Biblists

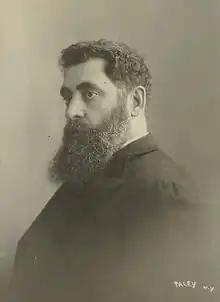
Founder Jacob Gordin (1853–1909)

The sect emerged around 1880 among the Jewish working classes of Yelisavetgrad, South Russia, under the leadership of Jacob Gordin, in response to a wave of pogroms in the area.